Type 3 grenade

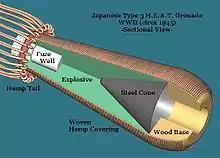

The Type 3 "anti-tank" hand grenade is a Japanese grenade produced from 1943 to 1945 during World War II.